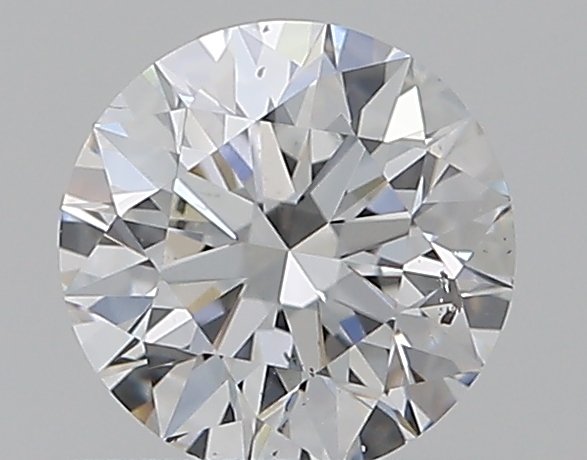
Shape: round
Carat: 0.5
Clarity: SI1
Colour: E
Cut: EX
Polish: EX
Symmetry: EX
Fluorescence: M
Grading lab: GIA
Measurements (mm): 5.08 x 5.1 x 3.19